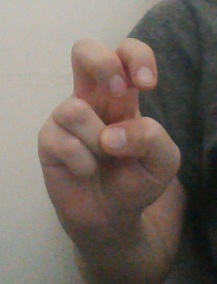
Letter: toot